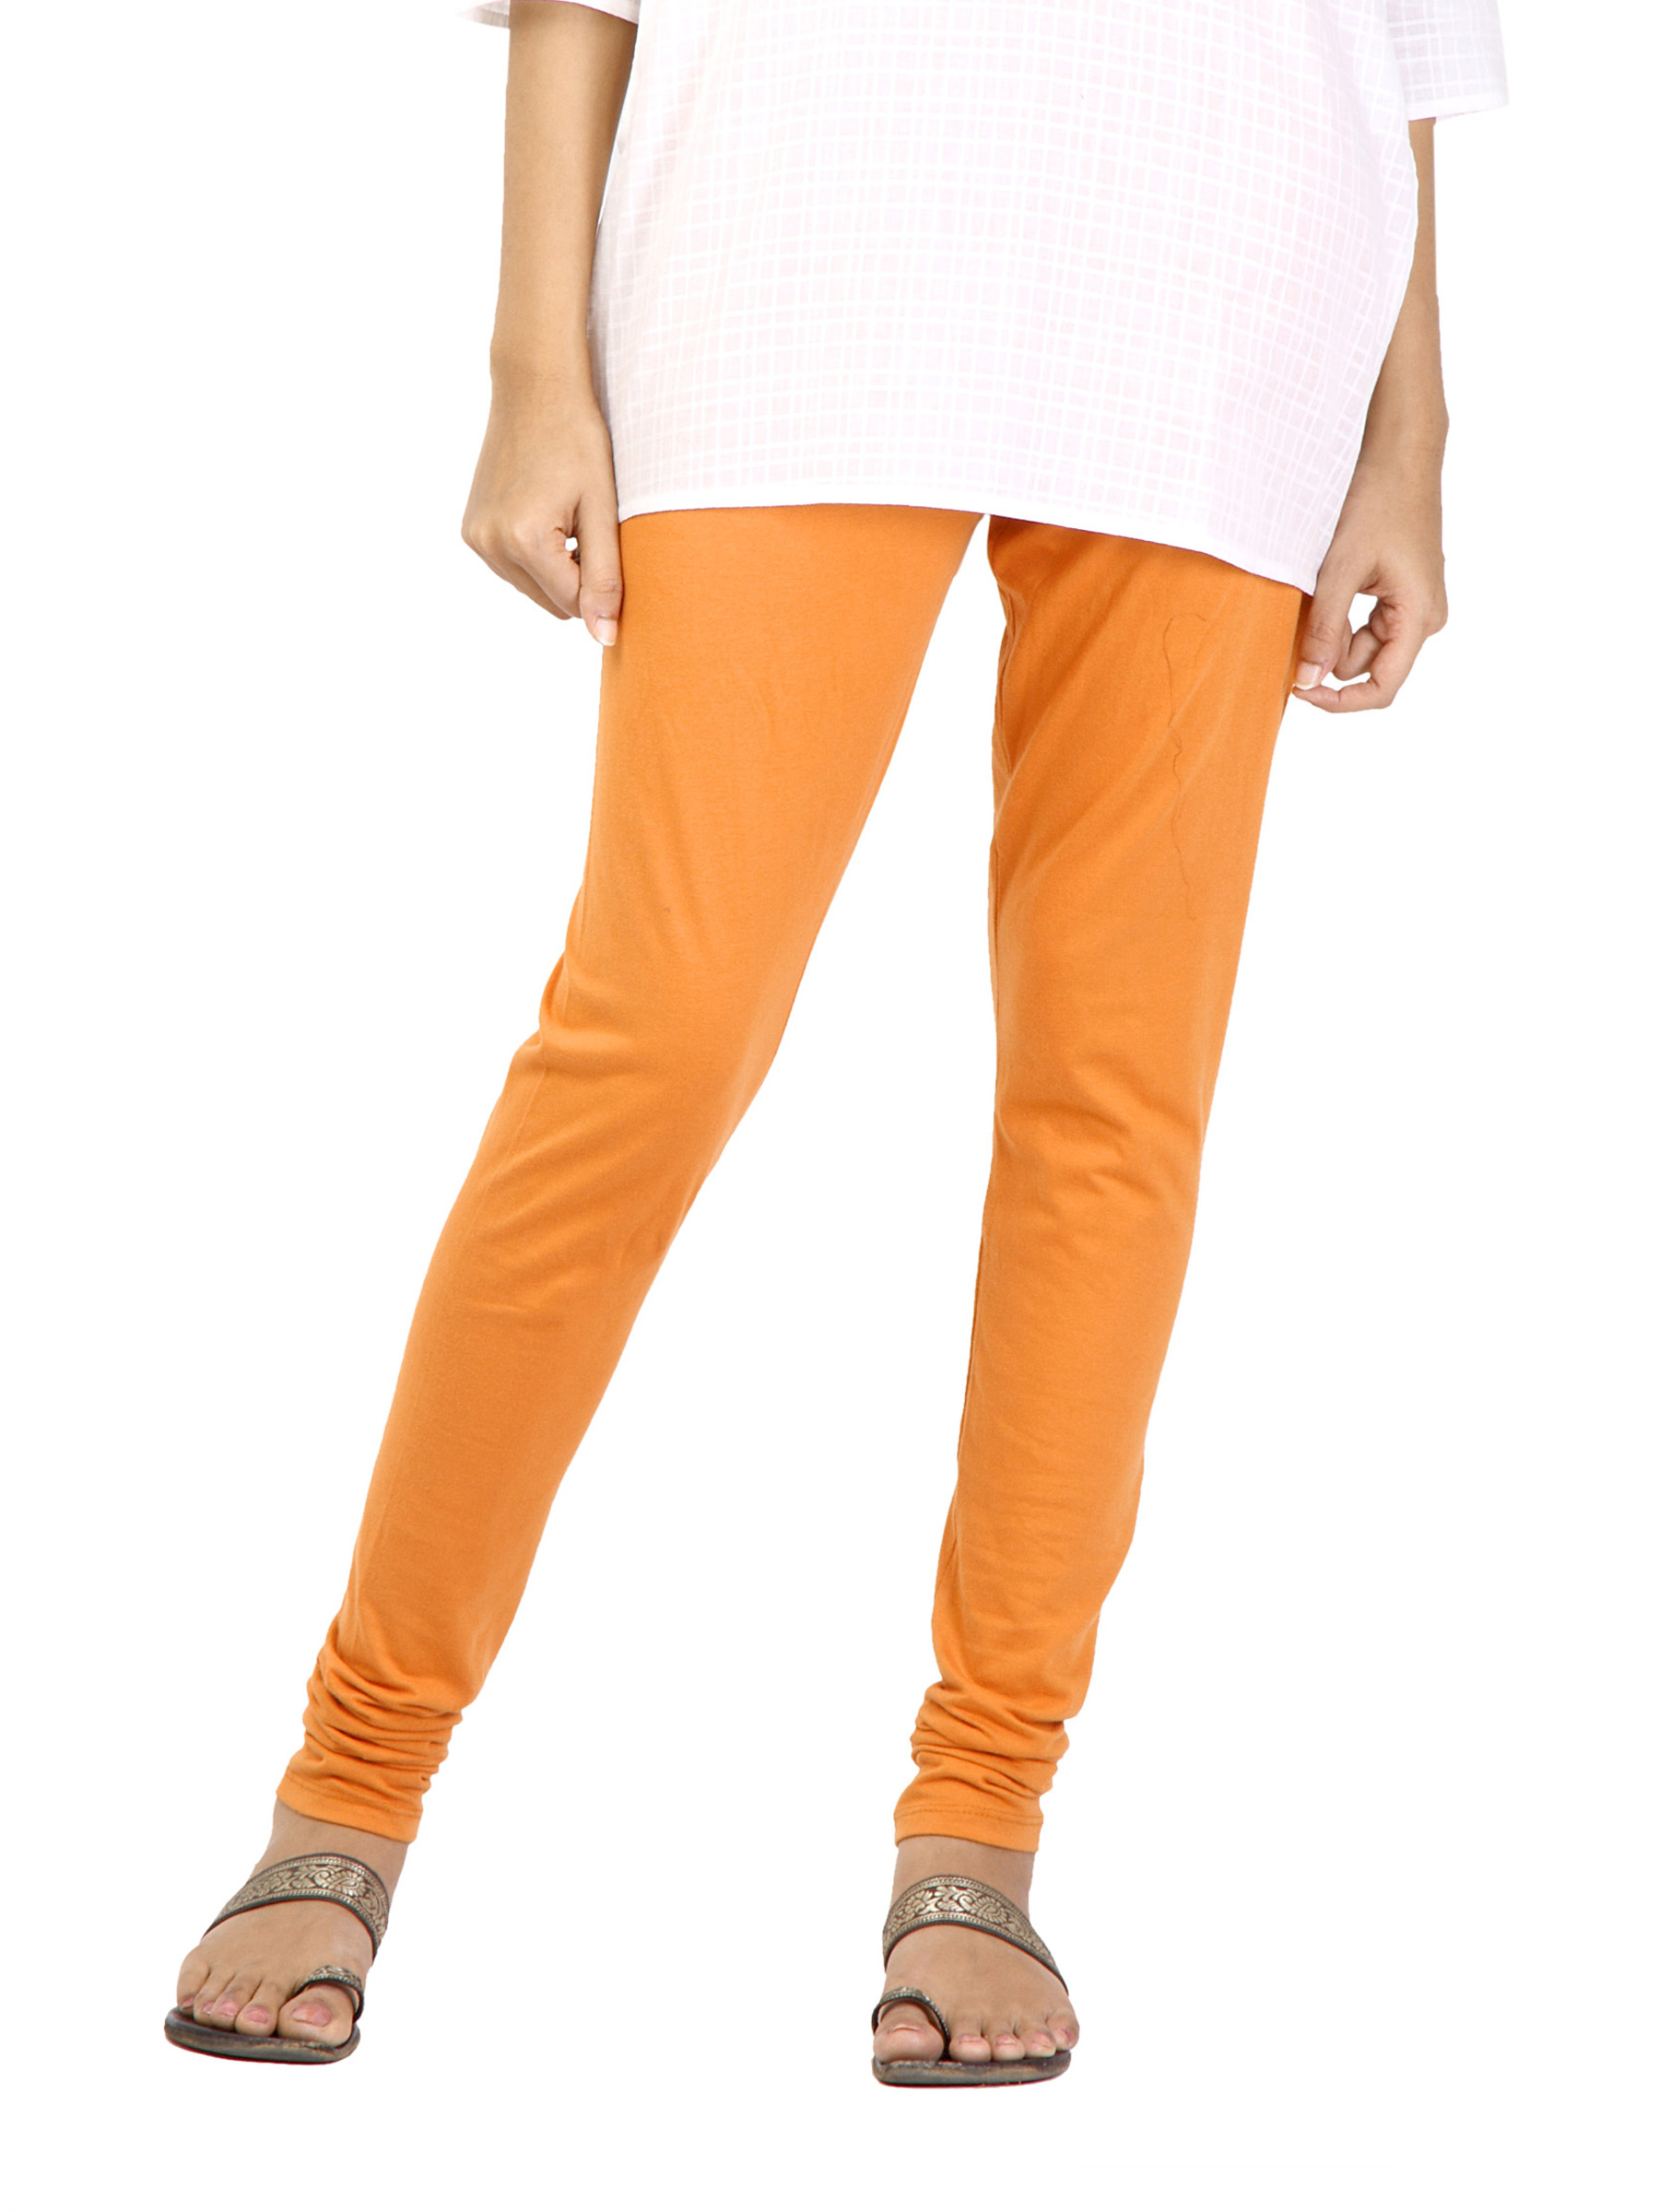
Aurelia Women Solid Orange Leggings
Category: Apparel / Bottomwear / Leggings
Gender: Women
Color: Orange
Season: Fall 2011
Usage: Ethnic